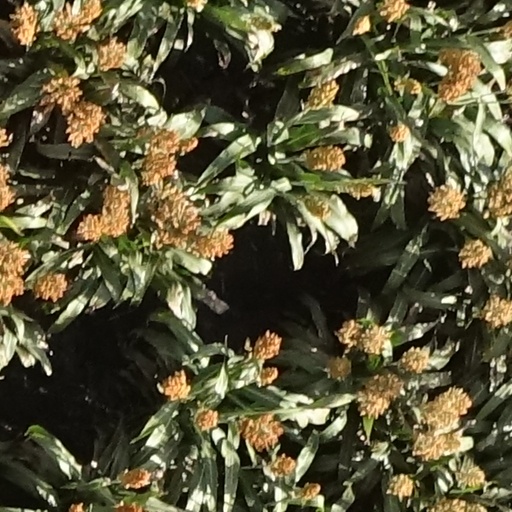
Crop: sorghum